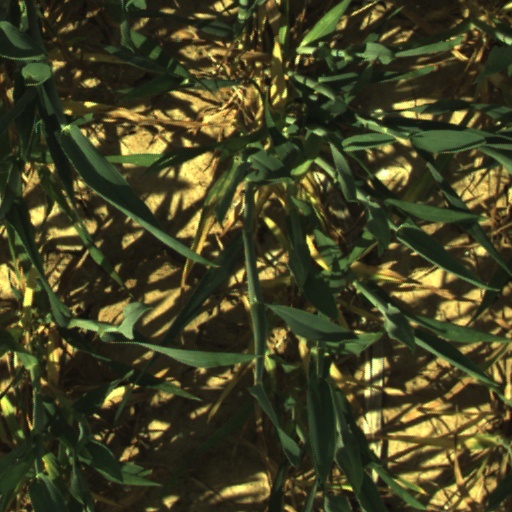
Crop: wheat